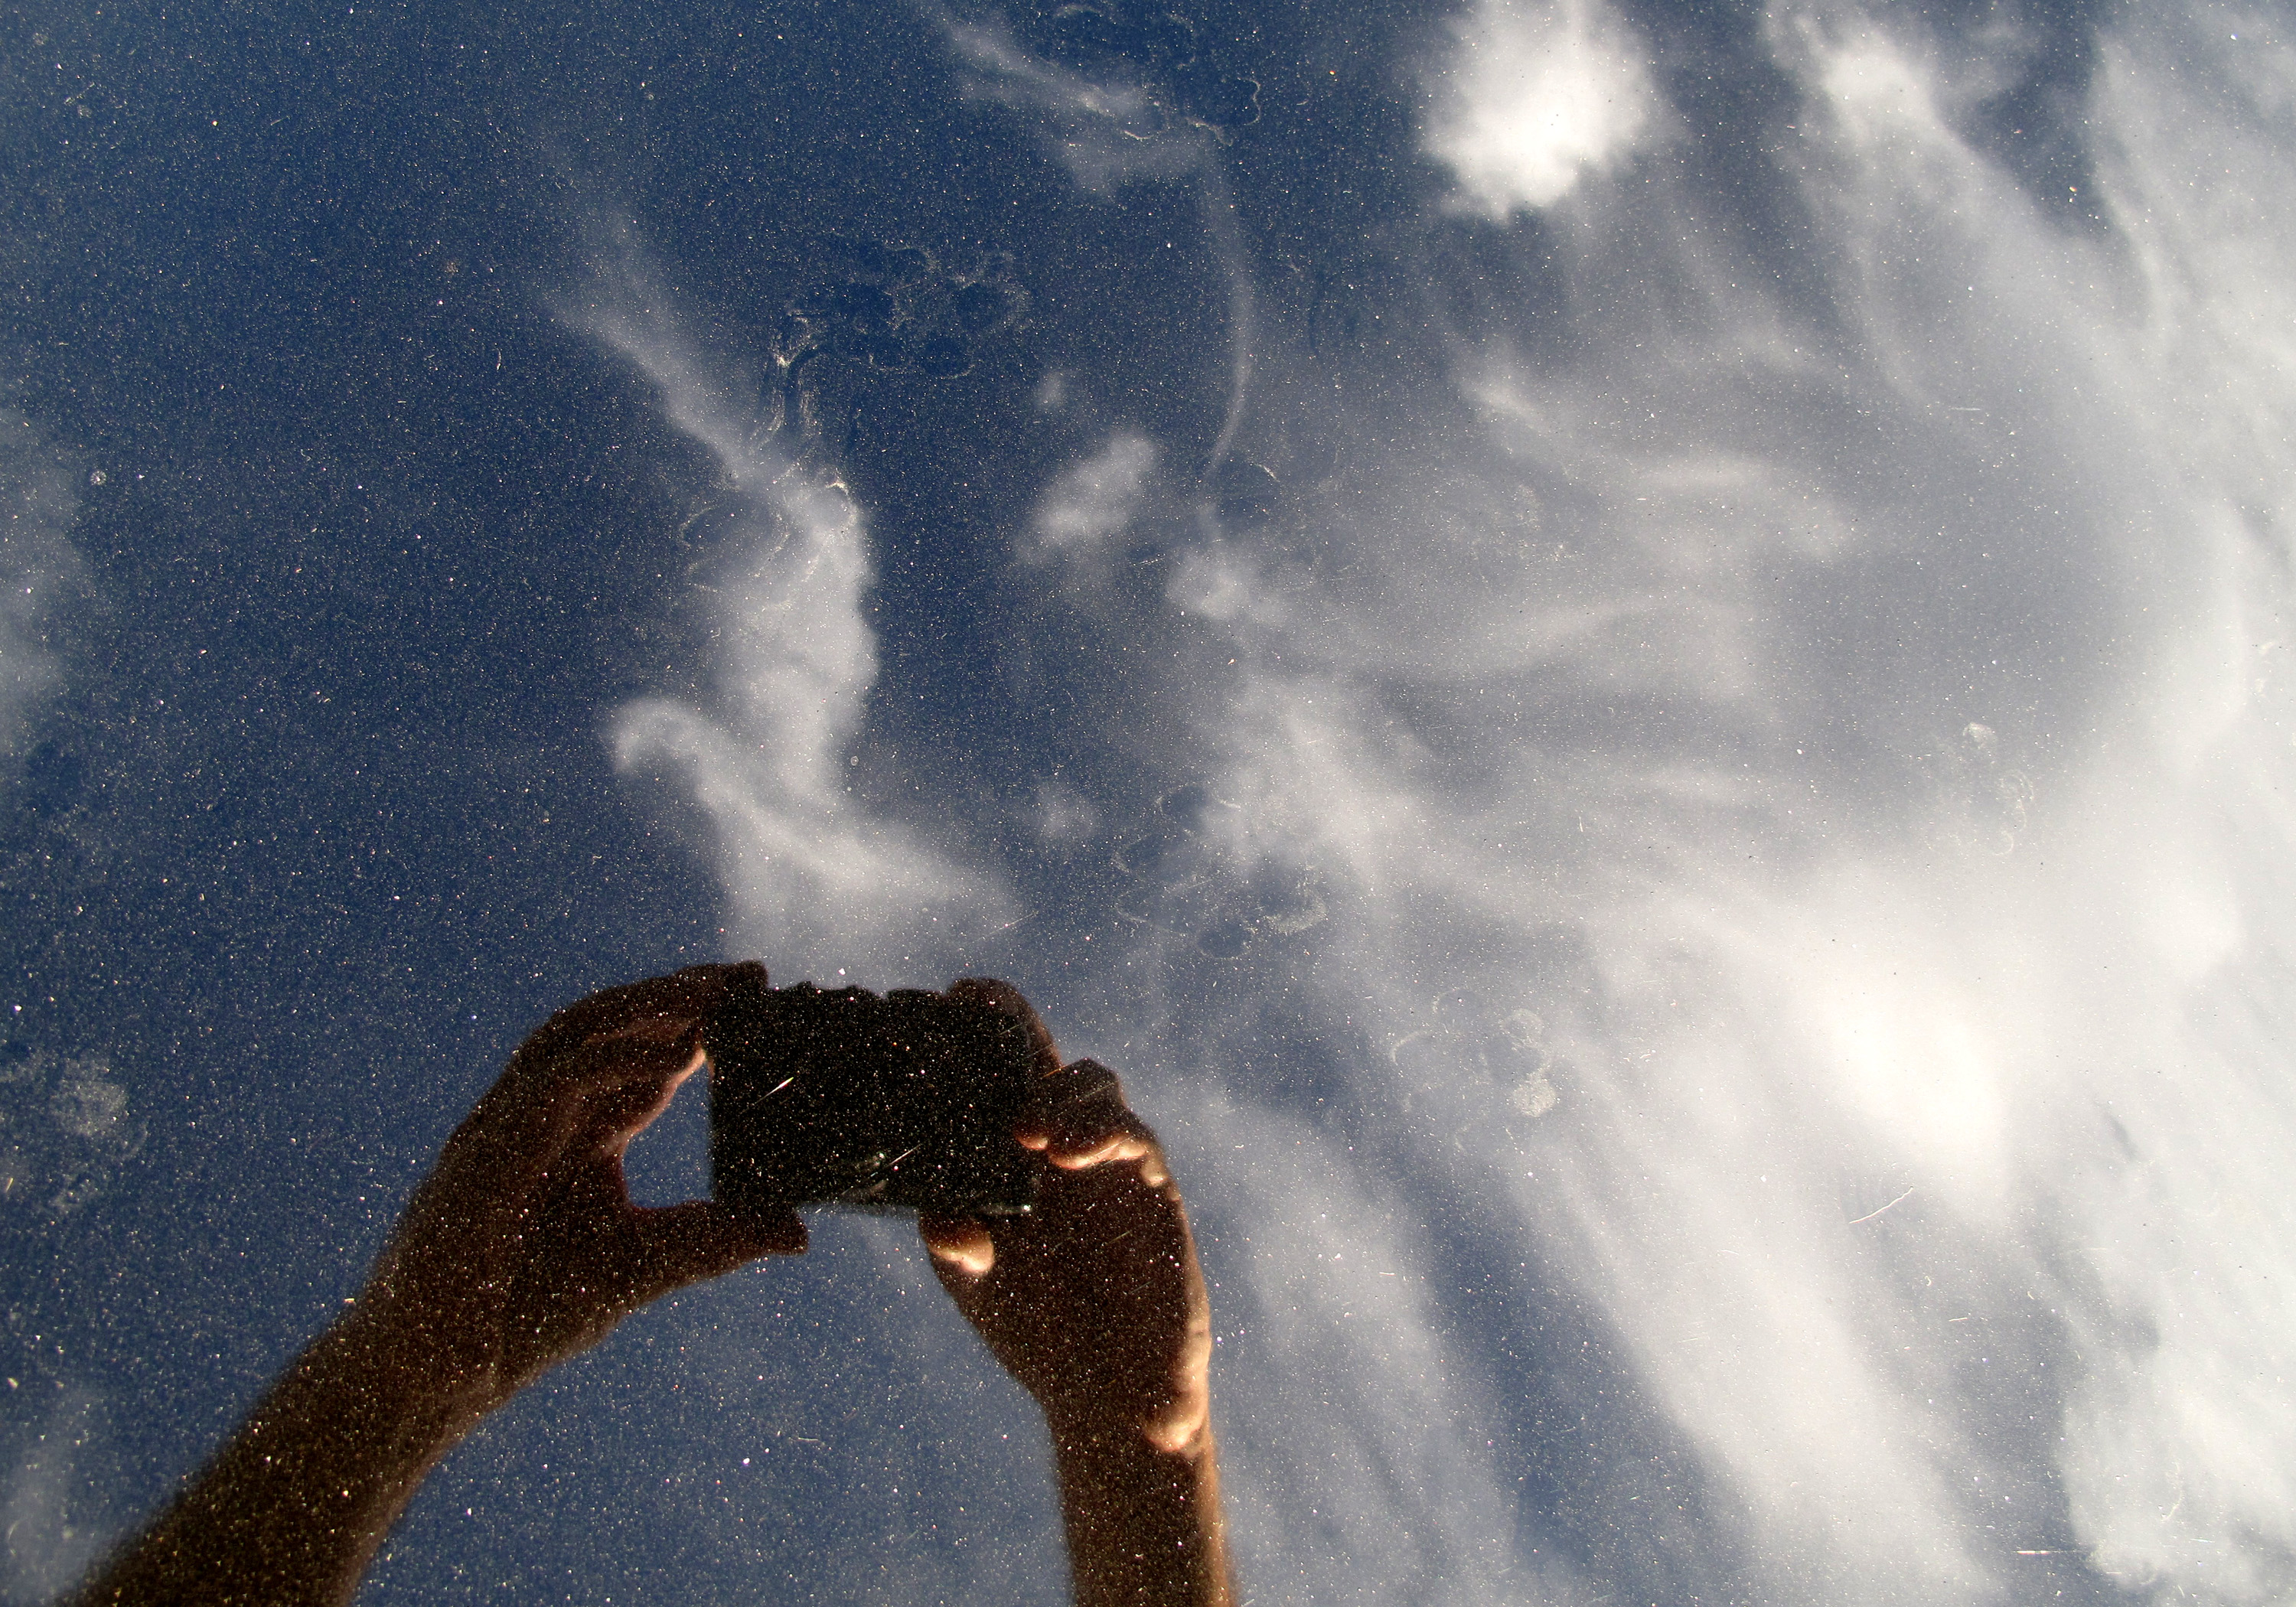
mountain, snow, winter, light, cloud, sky, sunlight, wave, atmosphere, reflection, weather, darkness, miata, mx5, meteorological phenomenon, atmosphere of earth, geological phenomenon